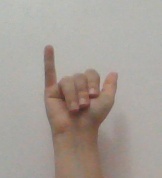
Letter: ya